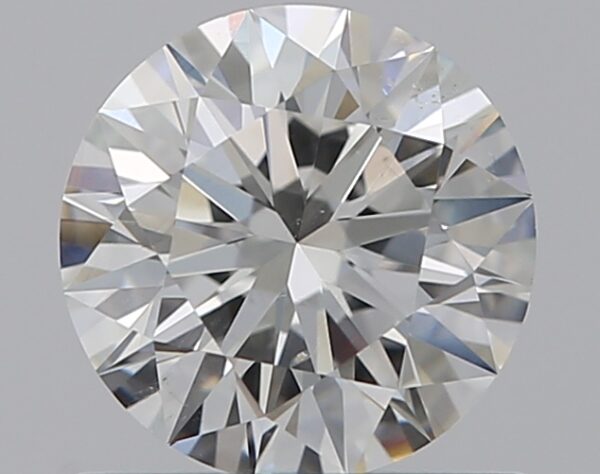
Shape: round
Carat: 0.71
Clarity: SI1
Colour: G
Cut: EX
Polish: EX
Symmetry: EX
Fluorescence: N
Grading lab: GIA
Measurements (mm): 5.71 x 5.73 x 3.57